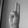
ASL letter: U